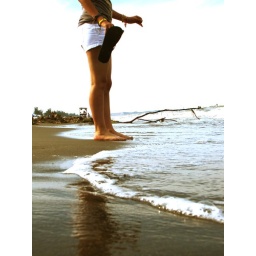
sand in my shoes